Semyon Farada

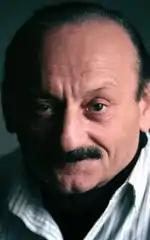

Semyon Lvovich Ferdman PAR, better known by his stage name Semyon Farada (December 31, 1933, Nikolskoye village of Moscow Oblast, USSR – August 20, 2009, in Moscow) was a Soviet and Russian stage and film actor.